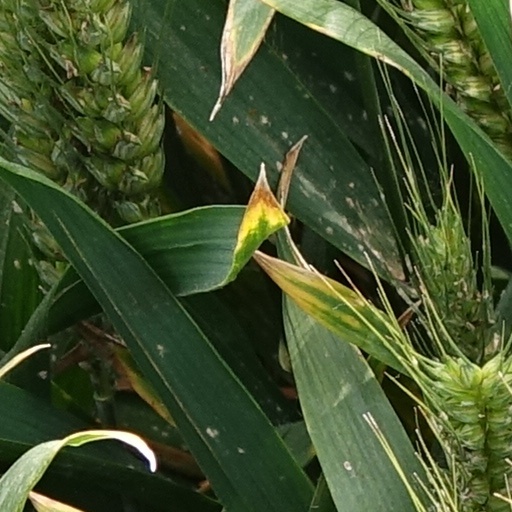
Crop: wheat